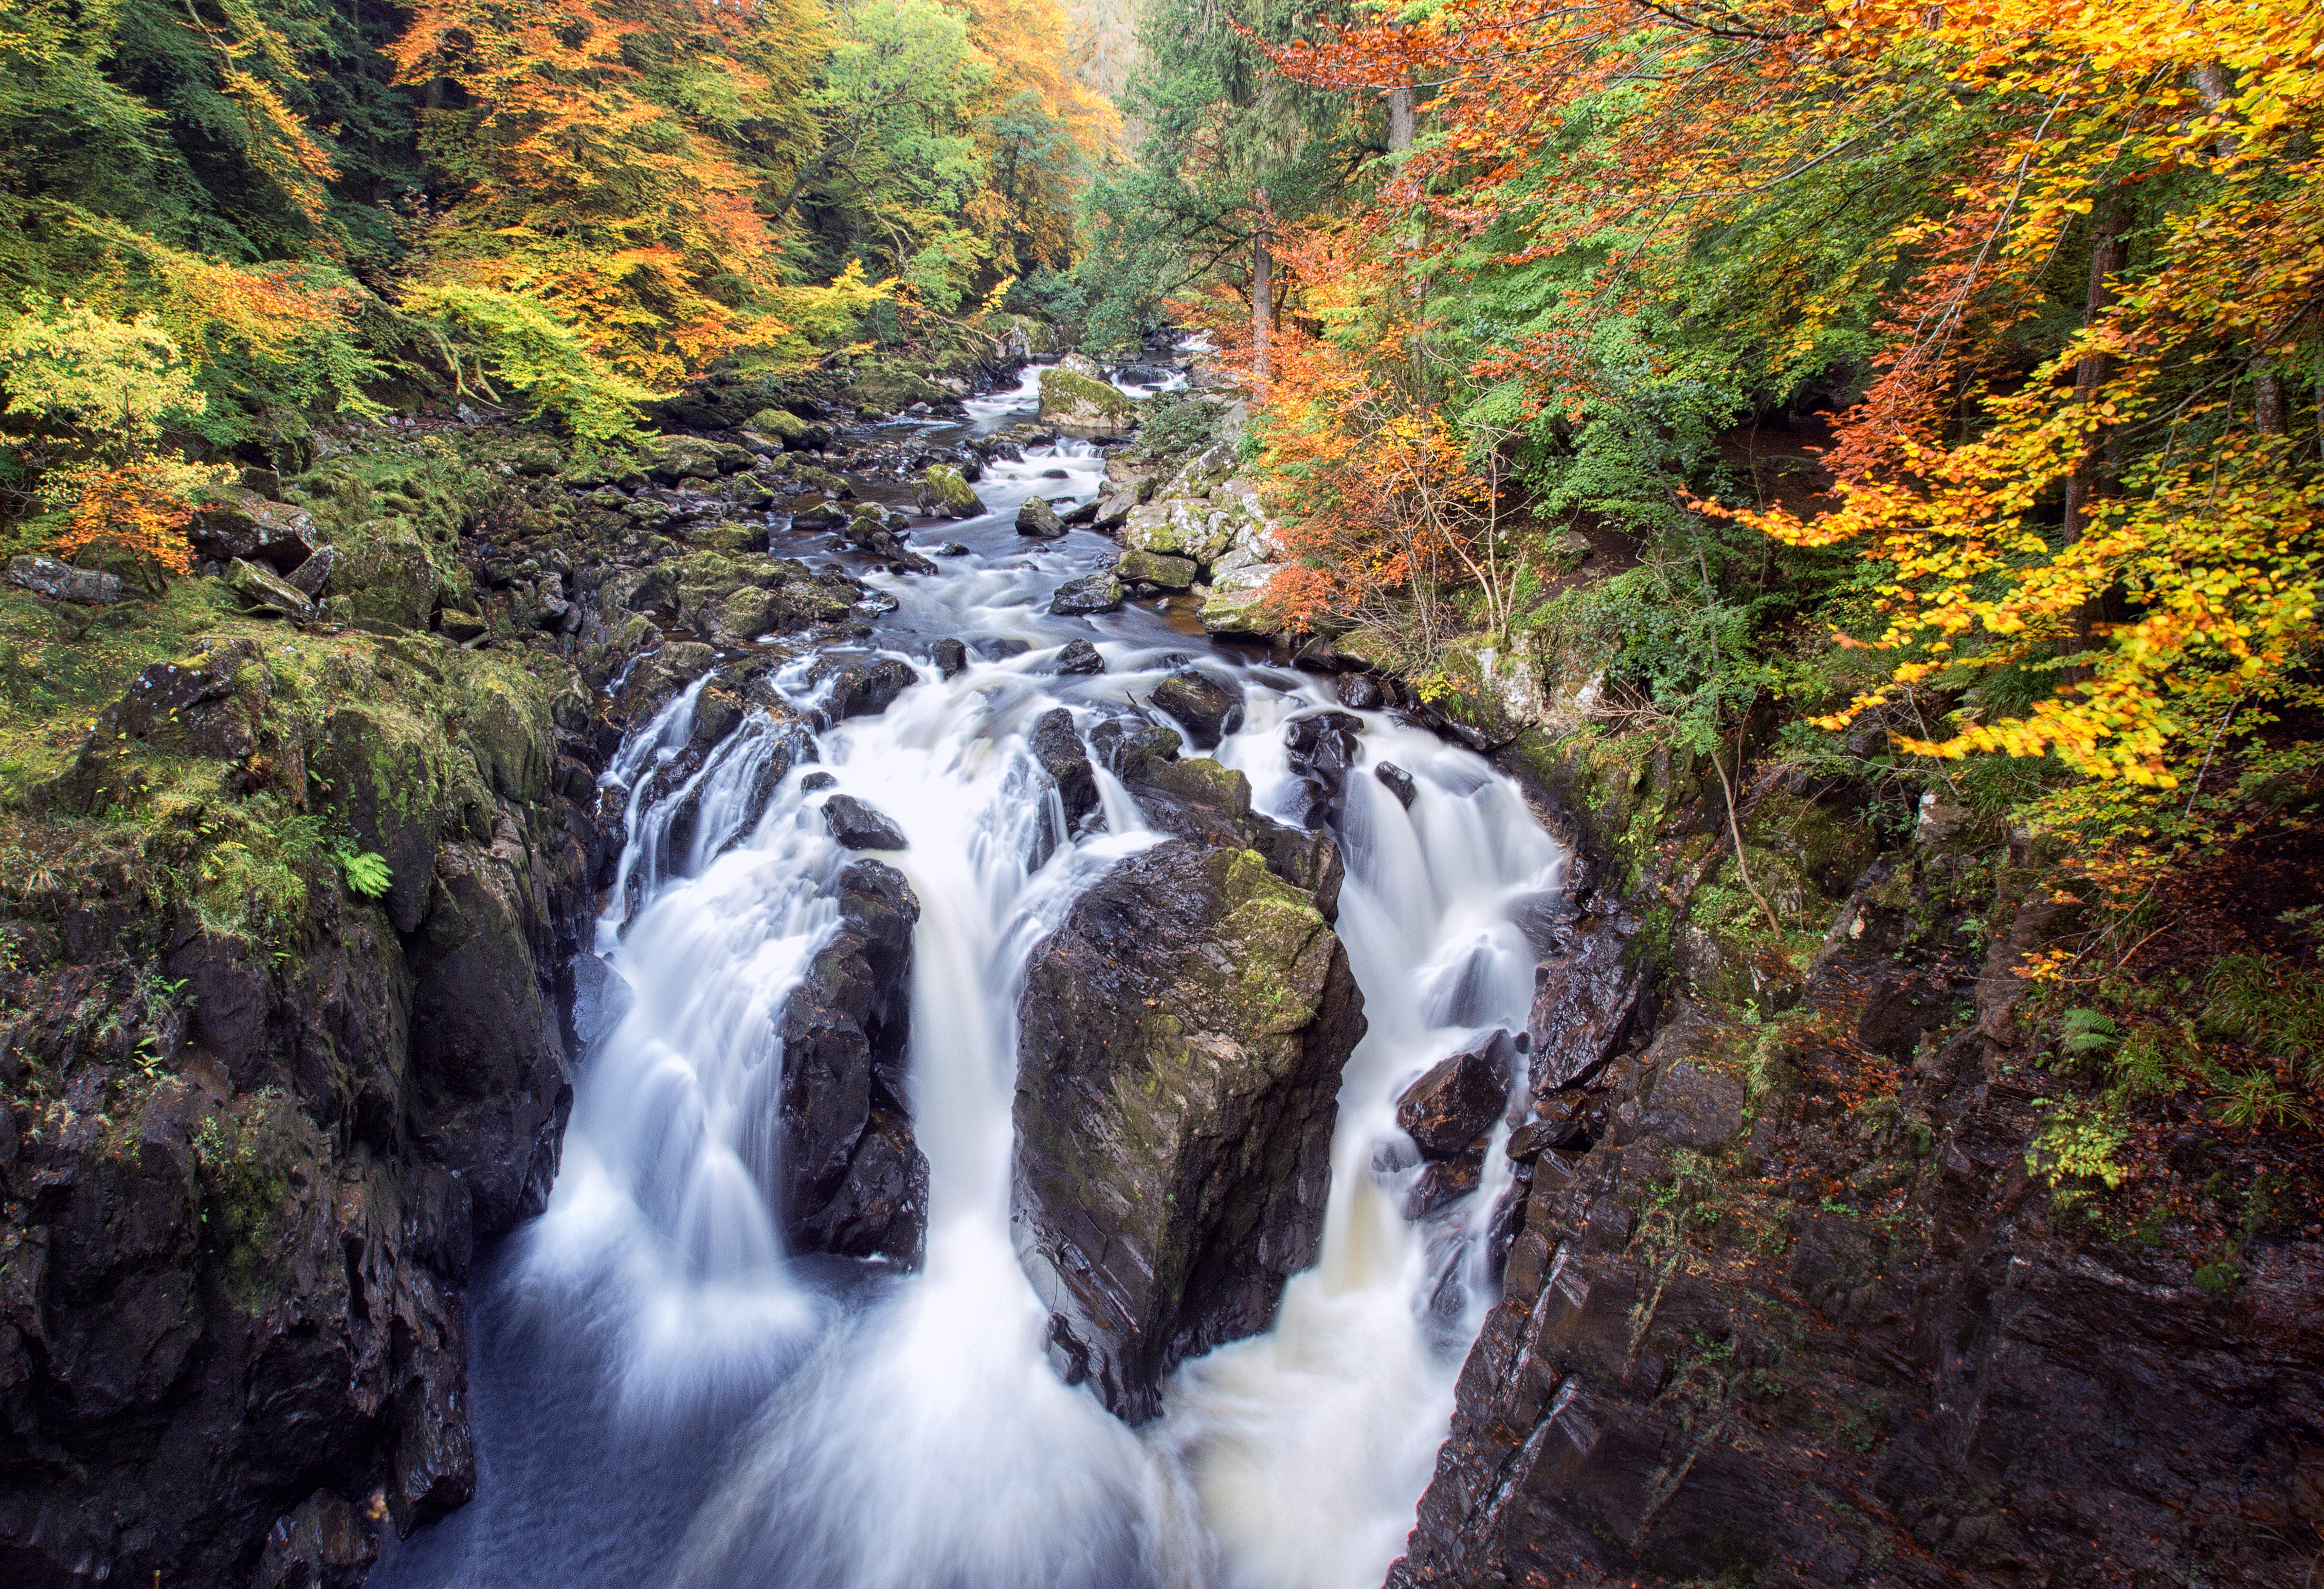
tree, nature, forest, waterfall, wilderness, leaf, river, stream, autumn, season, body of water, scotland, hermitage, woodland, water feature, watercourse, perthshire, ossianshall, blacklinnwaterfall